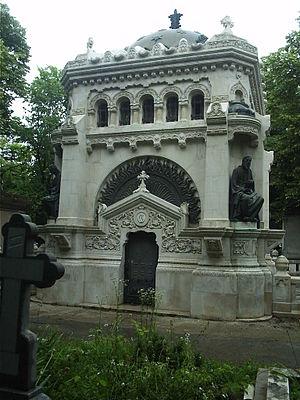
Les Bulgares constituent une minorité nationale de Roumanie et sont au nombre de 7 336 selon le recensement de 2011